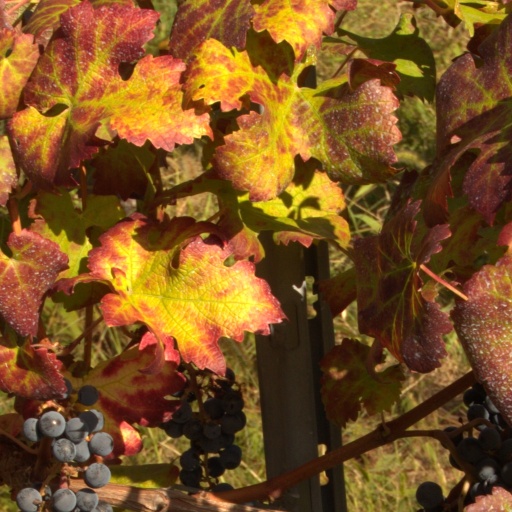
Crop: grape